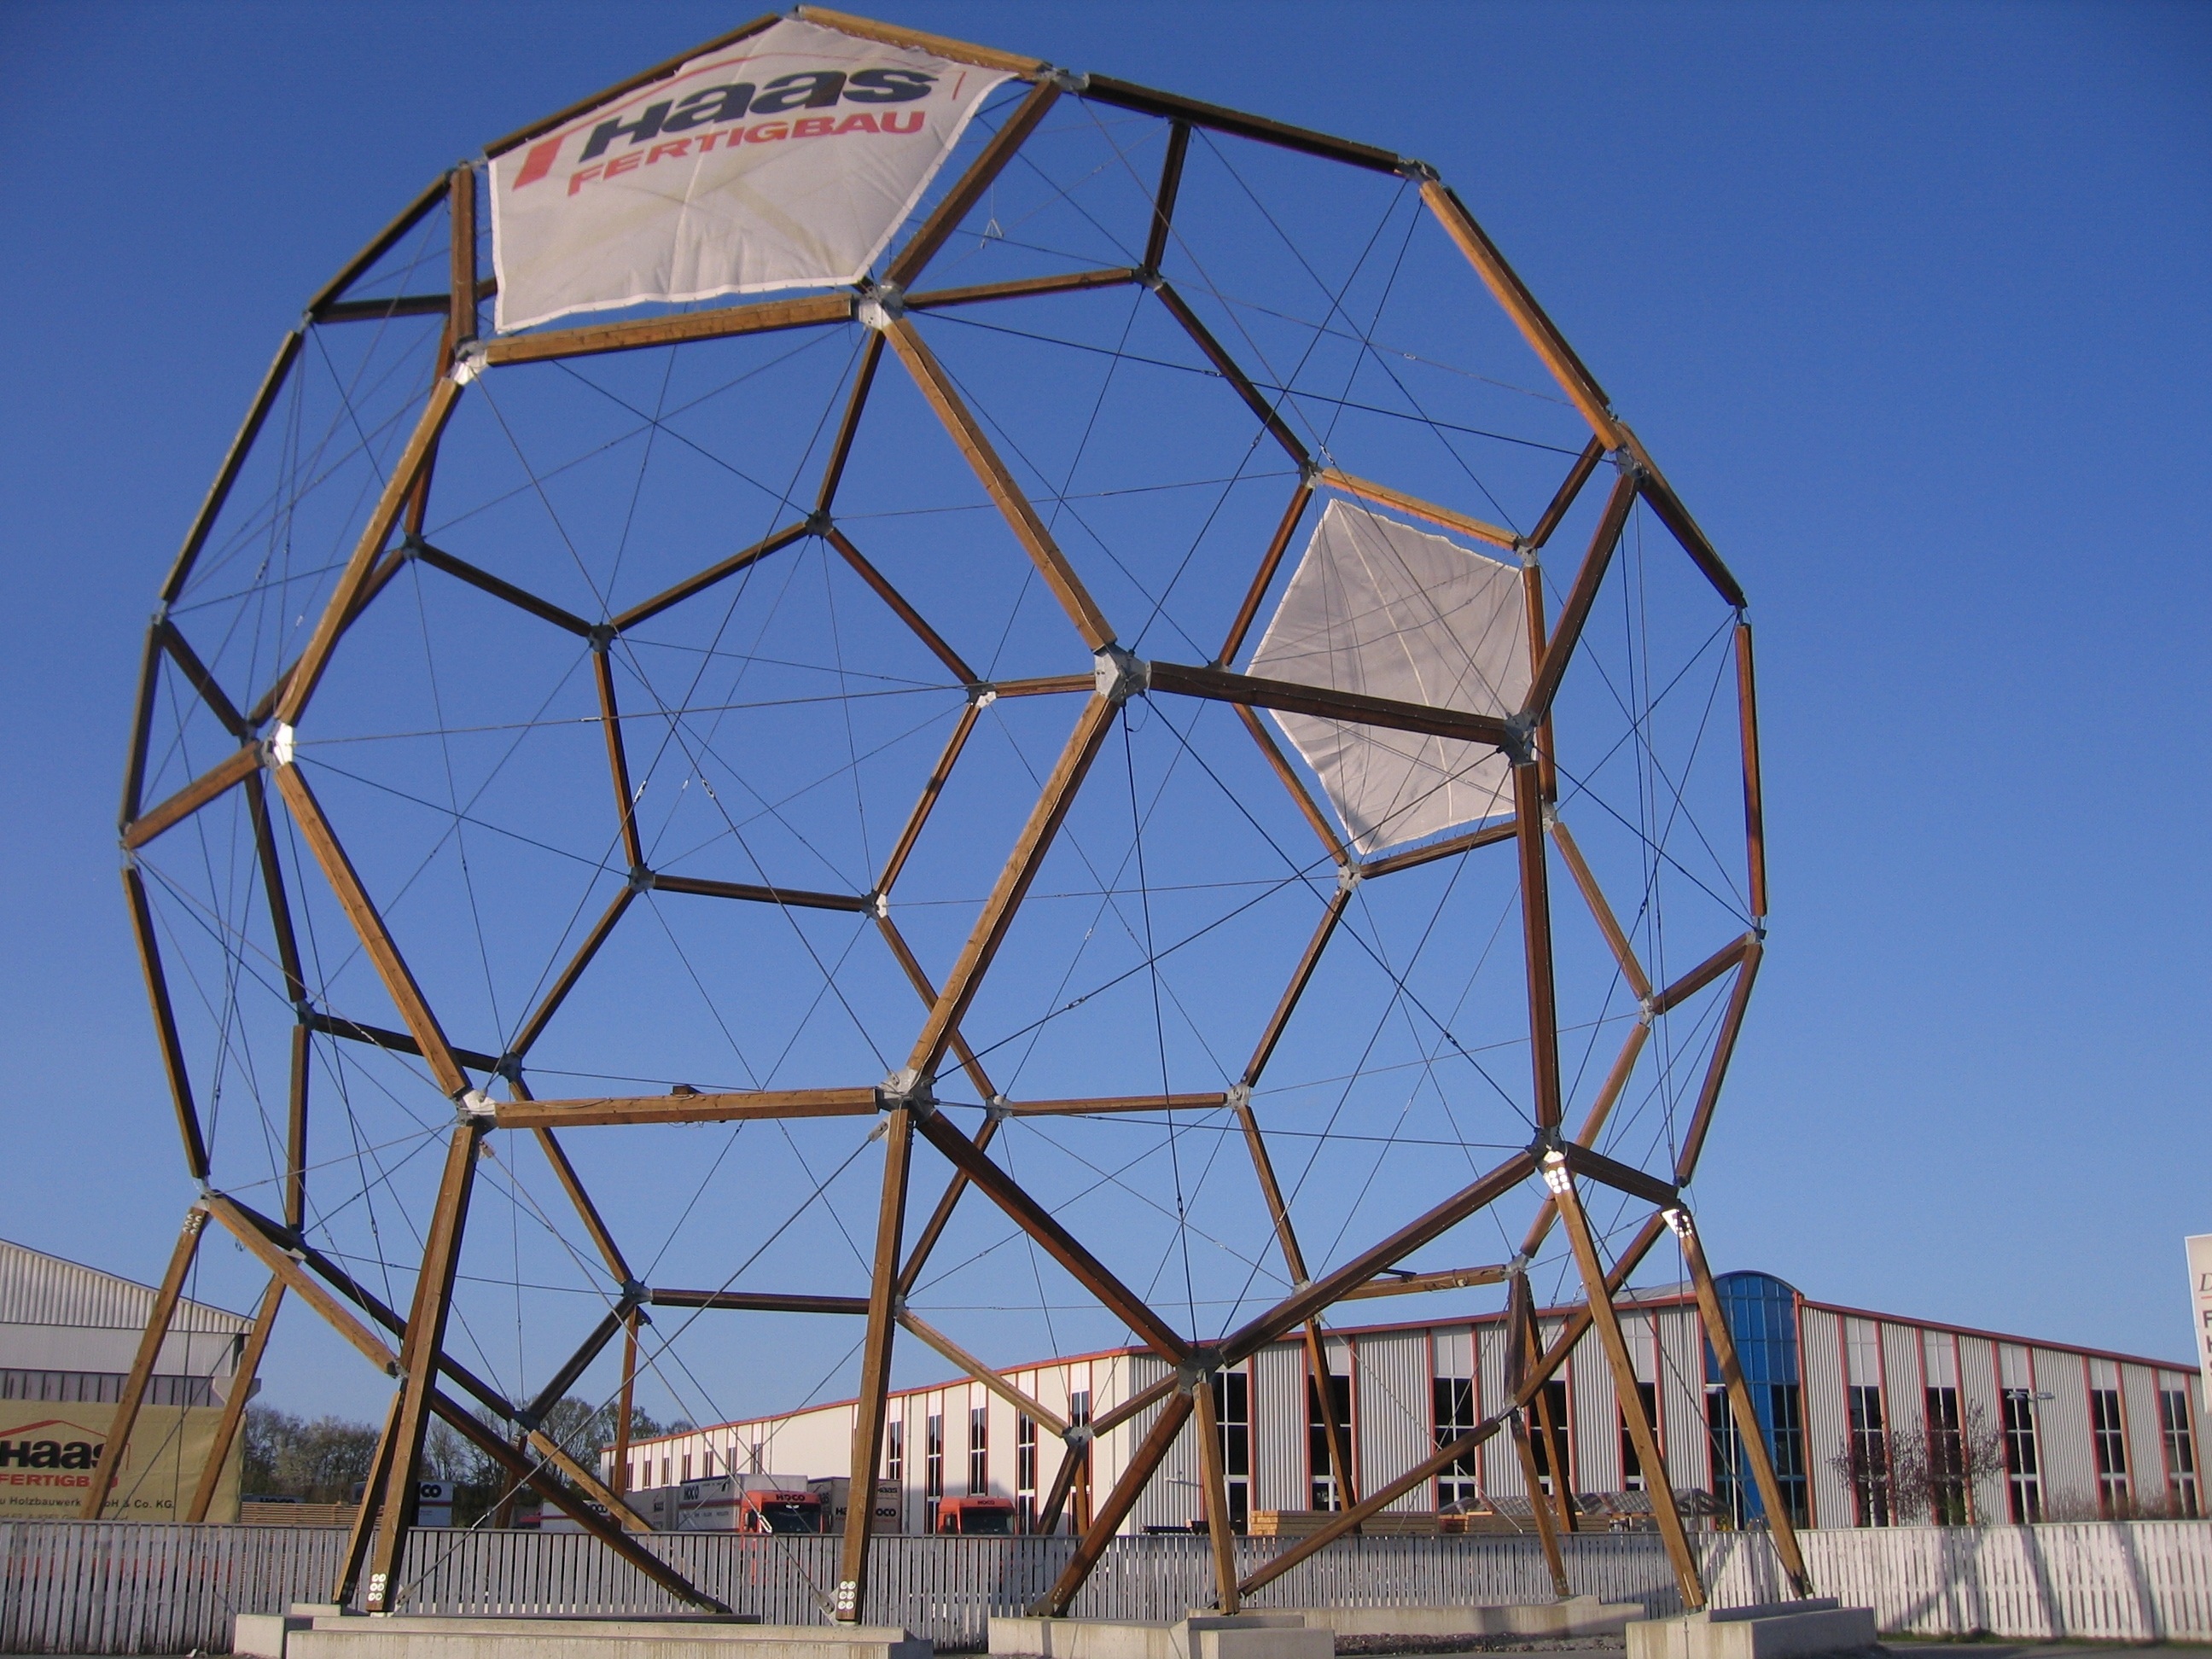
architecture, structure, sky, wood, building, construction, geometry, facade, polygon, dome, daylighting, space geometry, icosahedron, polyhedron, gro wilfersdorf, blunted